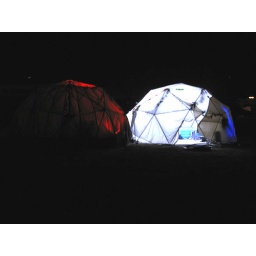
Jas is mixing video projections in the white dome.